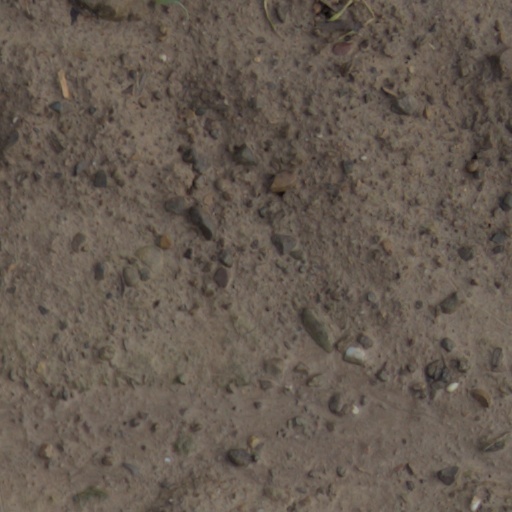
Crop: wheat